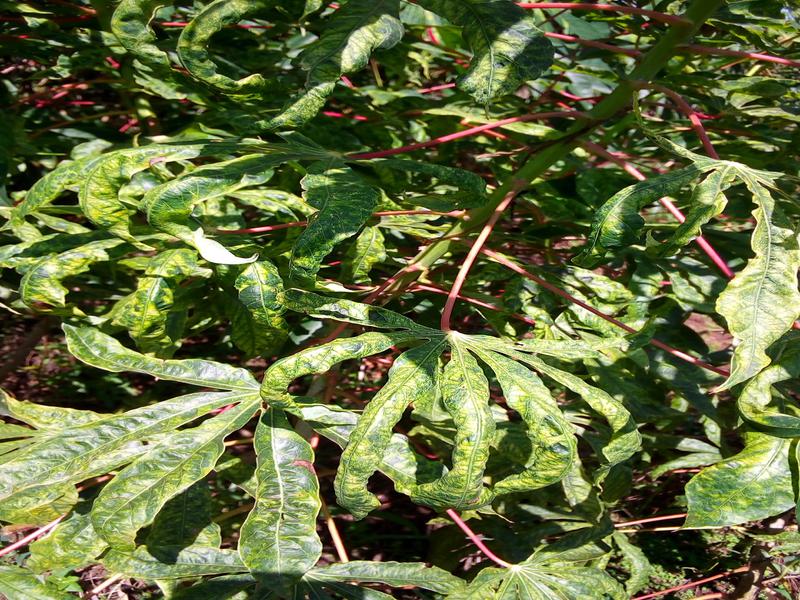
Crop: cassava
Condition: mosaic_disease